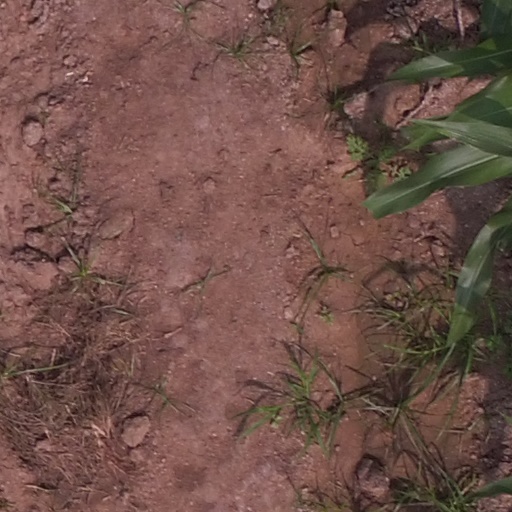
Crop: maize; corn